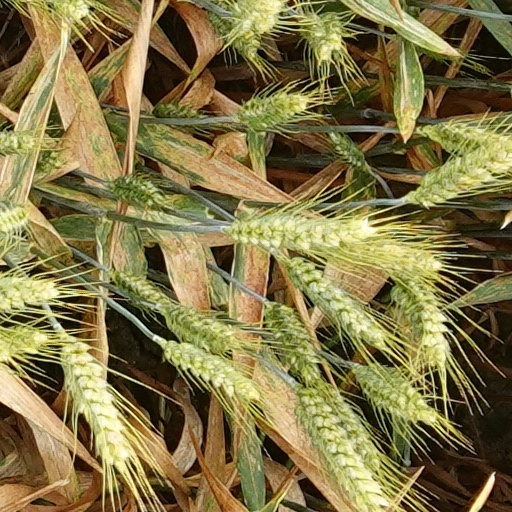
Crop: wheat